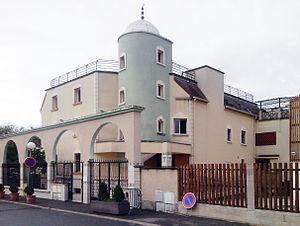
Mosquée de la piété et de la bienfaisance, Vigneux-sur-Seine
La mosquée de Vigneux-sur-Seine est un édifice religieux musulman situé à Vigneux-sur-Seine, en France.
Vigneux-sur-Seine est une commune française située à 17,6 kilomètres du centre de Paris dans le département de l’Essonne en région Île-de-France. Elle est le chef-lieu du canton de Vigneux-sur-Seine.
La présente liste de mosquées de France n'est pas exhaustive.